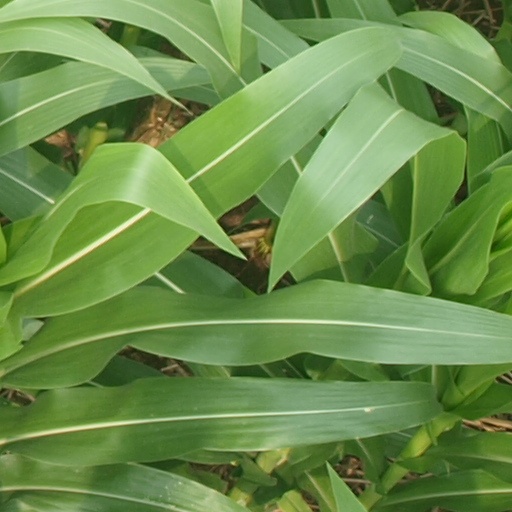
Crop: maize; corn